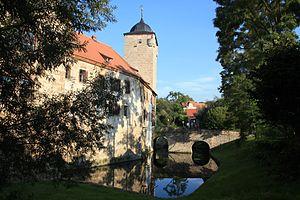
Kapellendorf est une commune de l’arrondissement du Pays-de-Weimar et une composante de la Communauté de communes de Mellingen. Elle se trouve à 12 km environ à l'est de Weimar.